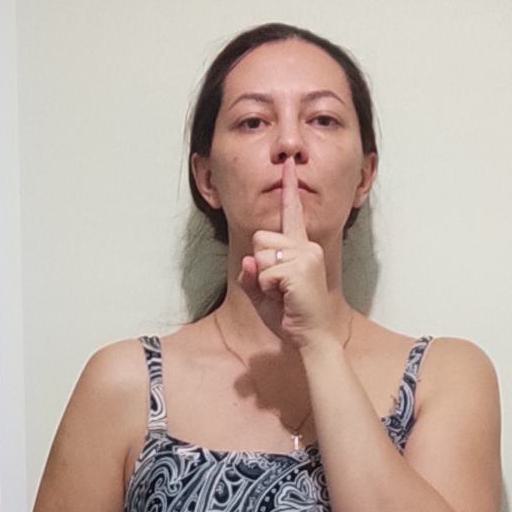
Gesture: mute